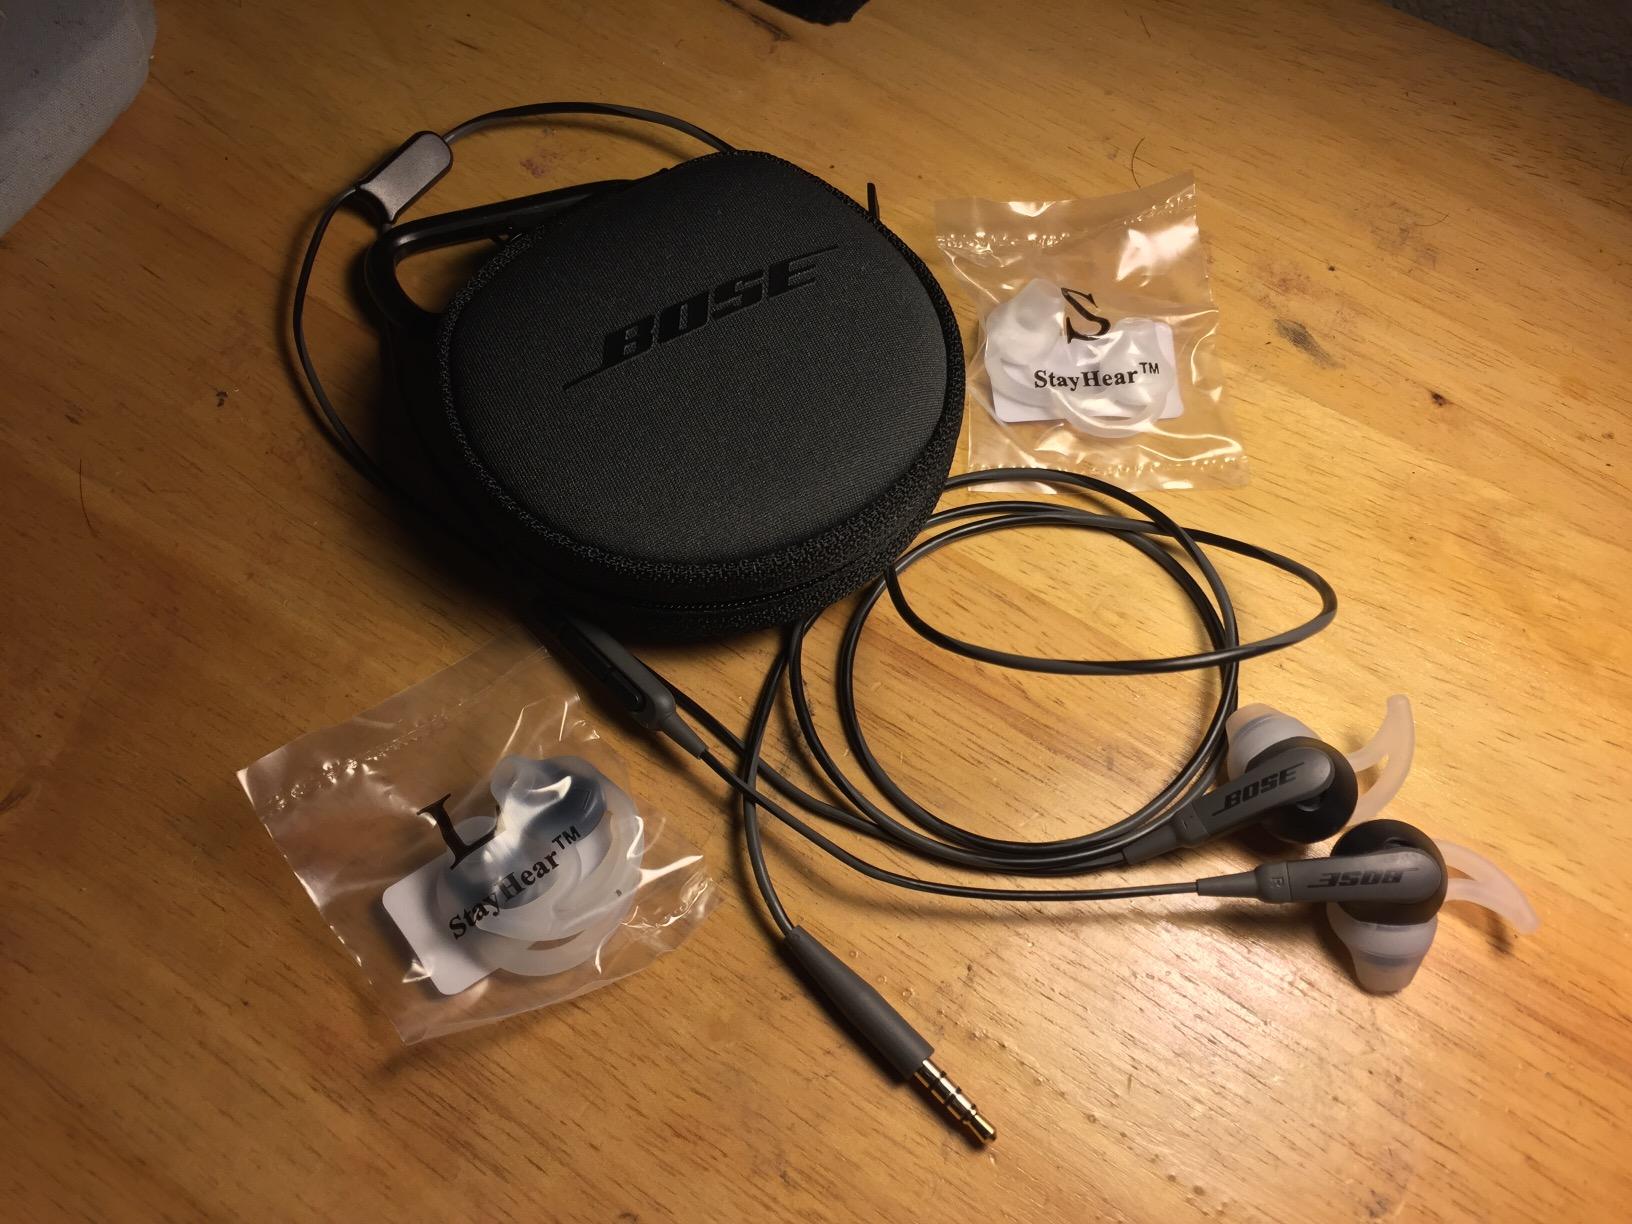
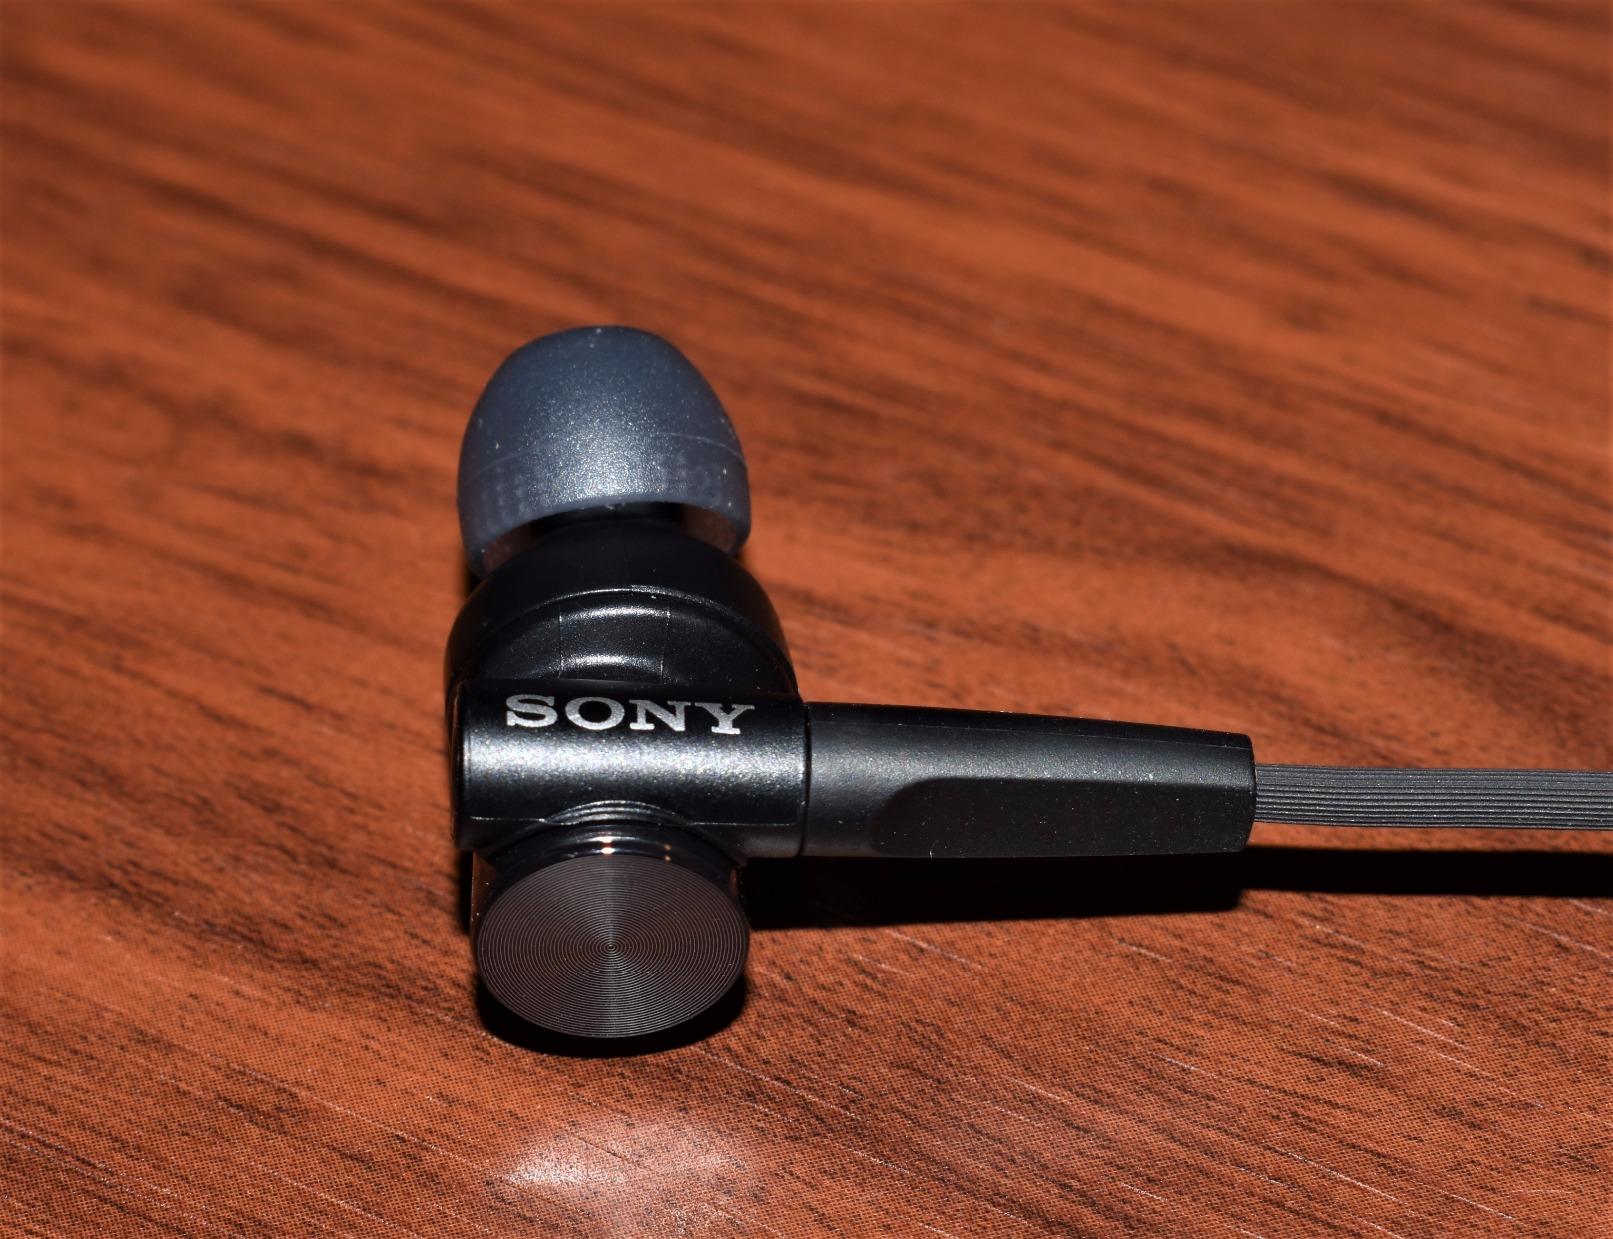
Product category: headphones
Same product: no